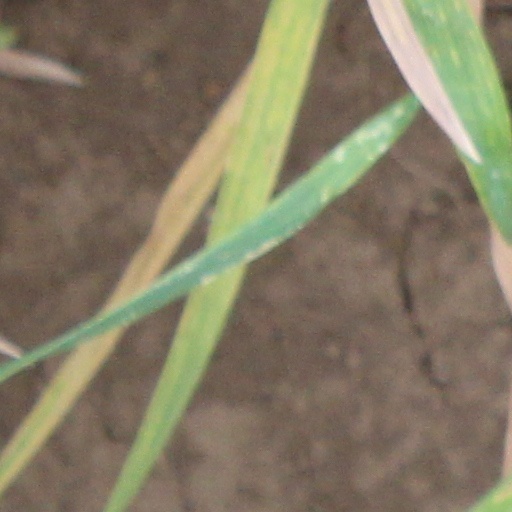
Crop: wheat